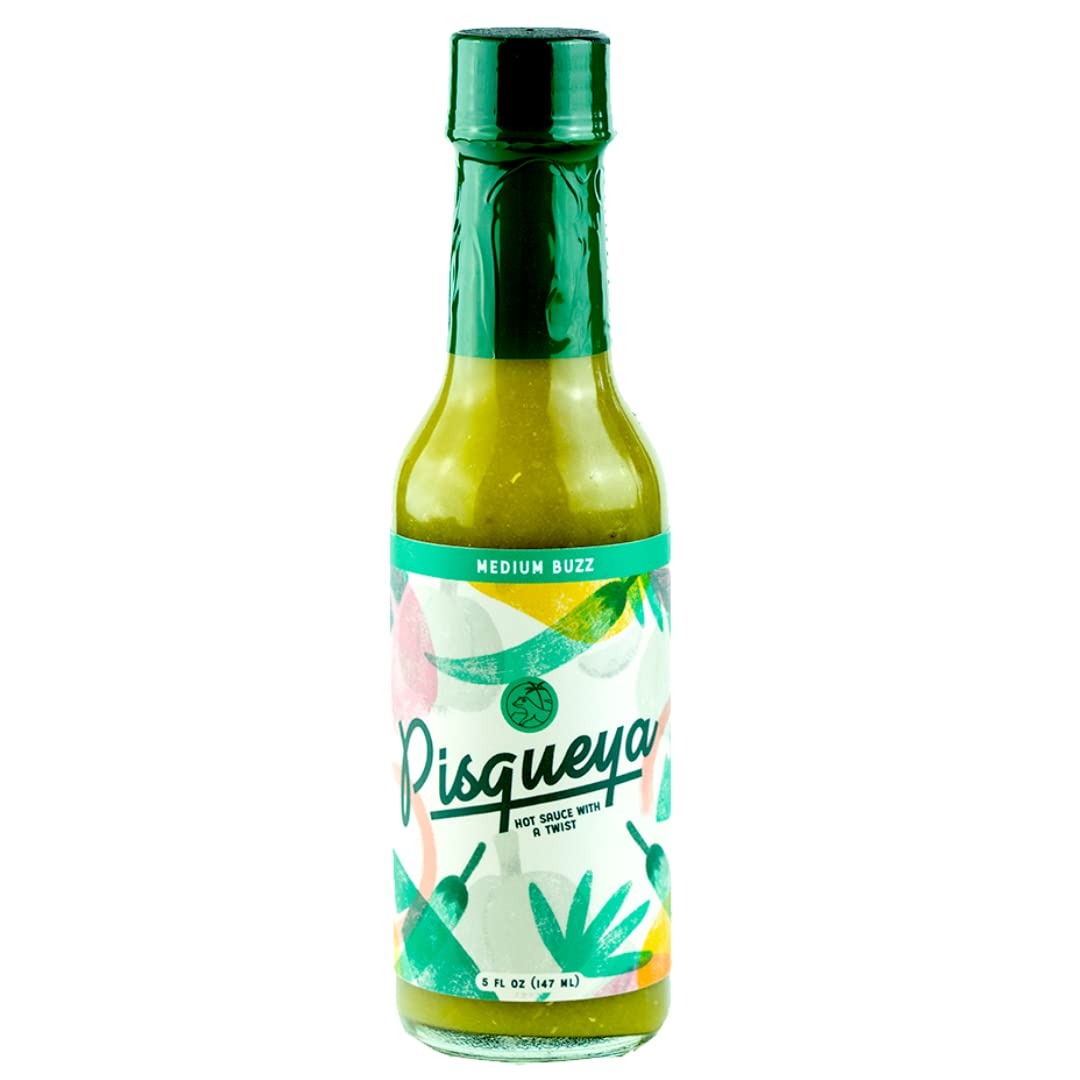
Item Name: PISQUEYA Hot Sauce - Gourmet Medium Buzz Hot Sauce with Jalapeño Peppers - Plant Based, No Sugar, Gluten Free, Low Sodium - You Can Really Taste the Peppers - 5 oz.
Bullet Point 1: ARTISAN VEGAN GOURMET: Handmade in small batches and crafted with only the best natural ingredients. Packaged with 100% post consumer recycled paper.
Bullet Point 2: ALL NATURAL INGREDIENTS: You can really taste the peppers! The mild buzz of heat and flavor comes from the fresh jalapeño peppers for a vibrant taste, easy spice and signature zest. Made with only five natural ingredients you can pronounce.
Bullet Point 3: LOW SODIUM, NO SUGAR: Only 15mg of sodium, a huge difference in sodium count when compared to other sauces. A healthy and clean alternative to other sauces without the high count of sodium and sugars. Gluten free, zero calories, no dairy.
Bullet Point 4: FLAVOR OVER HEAT: Enjoy as a salsa, condiment, marinade or dip and add to anything that needs a flavorful twist.
Bullet Point 5: REAL LATIN FLAVOR: A family recipe born in Brooklyn in 1986 honoring our ancestral way of cooking. Simple and quality ingredients. NO preservatives, No thickening agents or artificial extracts (shake well). Locally made and ethically sourced.
Bullet Point 6: MINORITY & WOMEN OWNED: Made in the USA, Eco-Responsible Packaging, BPA Free, Certified Women & Minority Owned Business
Product Description: Made with Jalapeño peppers to deliver a mild buzz of heat and flavor. Jalapeños are known for its vibrant taste, easy spice and signature zest. Many customers have found our green sauce completely addictive, because of it’s perfect balance of flavor and heat, making everything you put it on taste a whole lot better.
Value: 5.0
Unit: Ounce

Price: 17.95